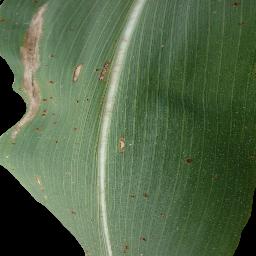
Label: Corn___Common_rust